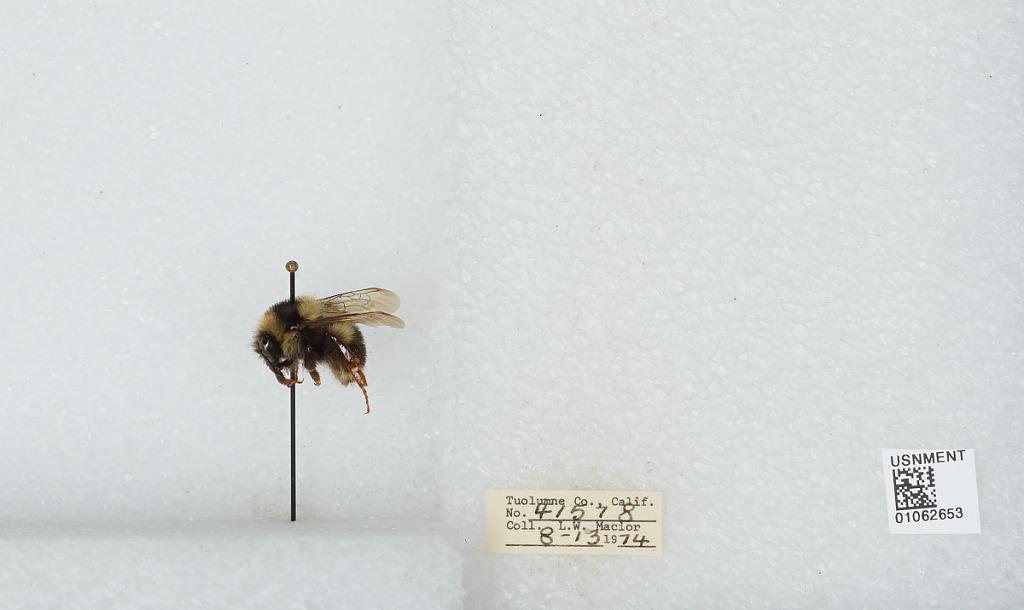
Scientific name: Bombus bifarius nearcticus
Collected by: L. Macior
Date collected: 1974-8-13
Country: United States
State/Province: California
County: Tuolumne
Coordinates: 38.02, -119.93